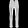
Label: Trouser